Ajay Devaloka

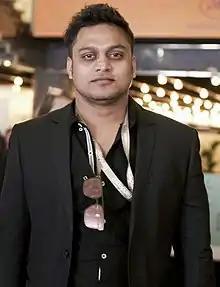
Ajay at the 2018 Cannes Film Festival

Ajay Devaloka is an Indian Film director, writer, and editor. Mumbai based Malayali Ajay Devaloka began his career in films & advertising as an editor. He was one of the youngest film editors in 2011 when he edited his debut International feature "The Last Vision".